Architecture of Finland

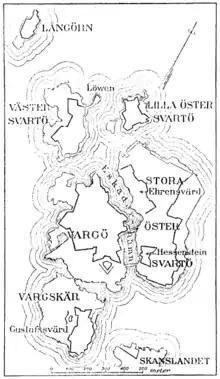
Sveaborg fortress, Helsinki, 1747-. Plan showing fortification lines.

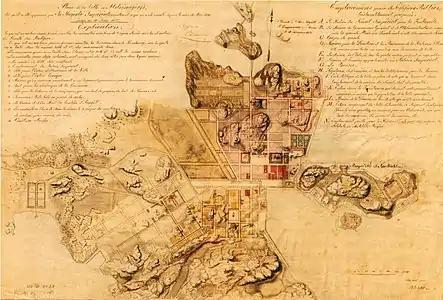
Johan Albrecht Ehrenström, final city plan for Helsinki (1817).

Already in the mid-16th century there was the odd example of importing refined Renaissance architecture principles to Finland. Duke John of Finland (later King John III of Sweden) (1537–92) built refined Renaissance interiors in the otherwise medieval Turku Castle. However, during the 17th century Sweden became a major political power in Europe, extending its territory into present day Estonia, Russia and Poland - and this expansiveness was reflected in its architecture over the next century. These architectural ambitions were realised in Finland, too, and markedly in the founding of new towns. Four new towns were founded along the Gulf of Bothnia on the west coast of Finland during the reign of Gustavus II Adolphus: Nystad (Uusikaupunki in Finnish) in 1617, and Nykarleby (Uusikaarlepyy in Finnish), Karleby (Kokkola in Finnish) and Torneå (Tornio in Finnish) in 1620. All these are characterised by strict grid street plans, which were filled in with single-storey vernacular-style wooden buildings. Even stricter building and planning regulations came with the appointment of Per Brahe as Governor-General of Finland in 1637 (a position he held intermittently until 1653). Among the new towns founded by Brahe were Hämeenlinna, Savonlinna, Kajaani, Raahe and Kristinestad as well as shifting the position of Helsinki.